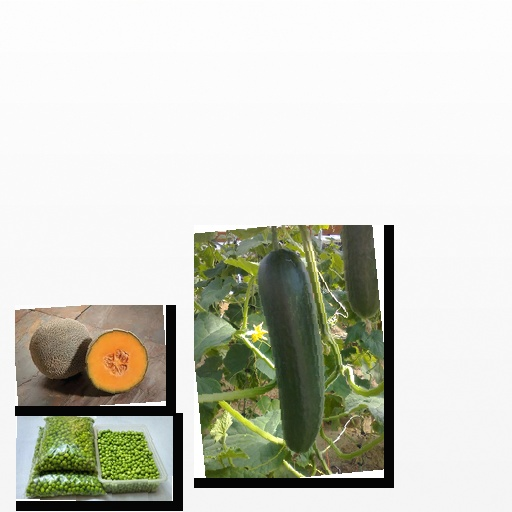
Food items: cantaloupe, cucumber, peas